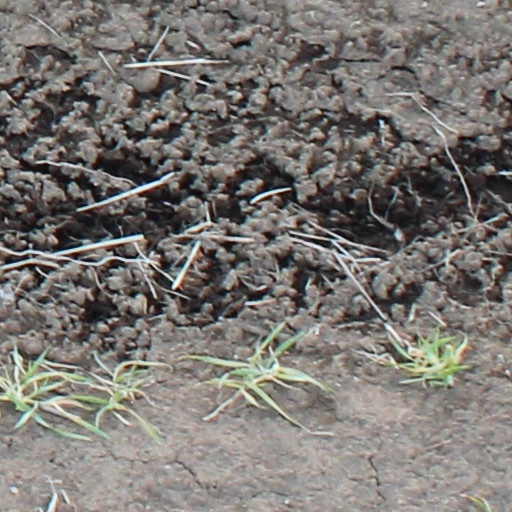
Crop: wheat